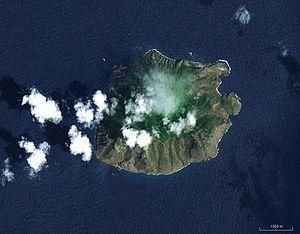
Le mont Scenery, en anglais Mount Scenery, est un dôme de lave situé sur Saba, une île des Antilles et commune des Pays-Bas à statut particulier.